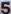
Number: 5